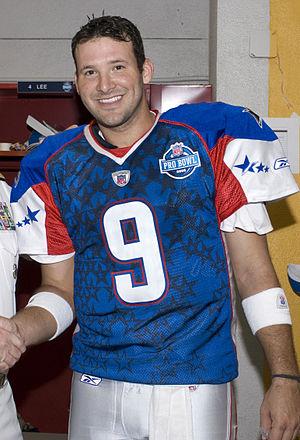
Antonio Ramiro « Tony » Romo, né le 21 avril 1980 à San Diego, est un joueur américain de football américain qui a évolué au poste de quarterback pour les Cowboys de Dallas entre 2003 et 2016. Joueur universitaire d'Eastern Illinois, Romo n'est pas sélectionné lors de la draft 2003 de la NFL. Signé libre par les Cowboys, il devient le quarterback titulaire de la franchise en 2006 en prenant le dessus sur Drew Bledsoe. Dès lors, et pendant une décennie, il devient un joueur historique de la franchise de Dallas.